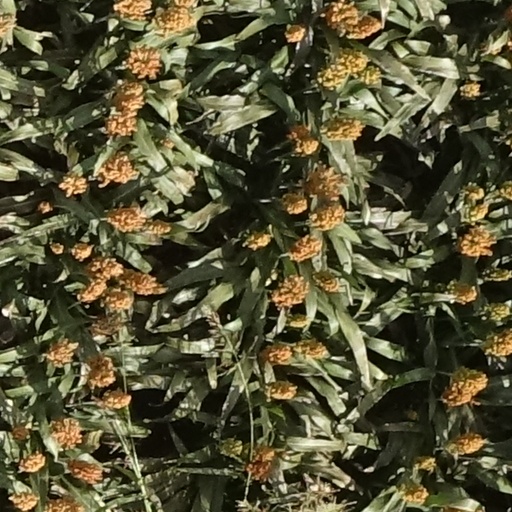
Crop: sorghum